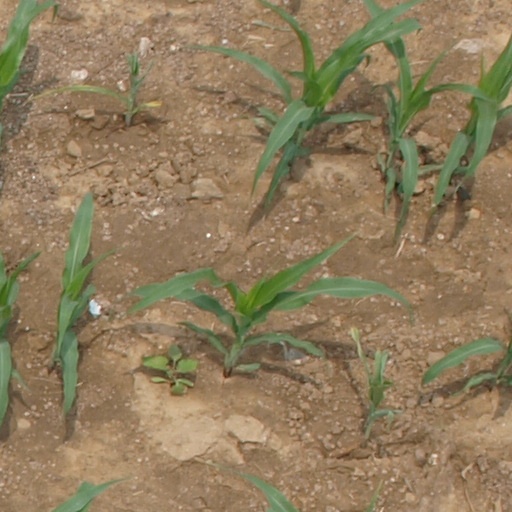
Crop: maize; corn